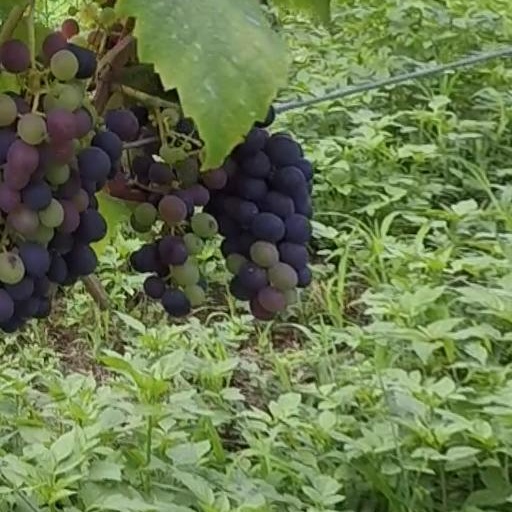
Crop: grape